Máire Geoghegan-Quinn

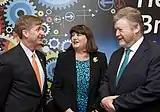
Healthy Brain Healthy Europe Conference 2013: (Left to right) Patrick Kennedy, Geoghegan-Quinn, and James Reilly

Her father, Johnny Geoghegan, was a Fianna Fáil TD for Galway West from 1954 until his death in 1975. His daughter successfully contested the subsequent by-election. From 1977 to 1979, she worked as Parliamentary Secretary (junior minister) at the Department of Industry, Commerce and Energy. She served as a member of Galway City Council from 1985 to 1991.